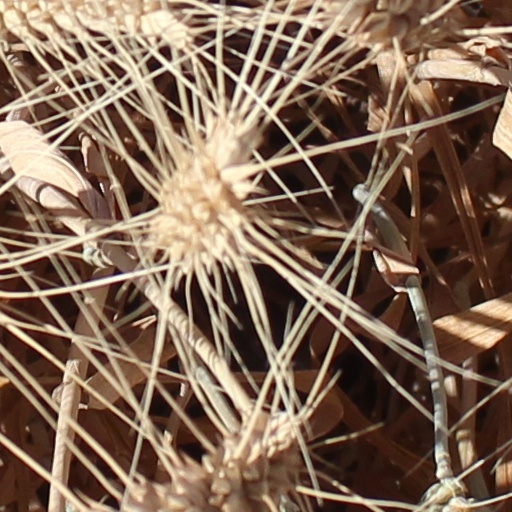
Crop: wheat